Kamal Nath Jha

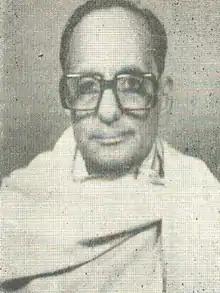
Image of Shri Kamal Nath Jha

Kamal Nath Jha (15 August 1923 - was a freedom fighter, social activist, Bihar state legislative assembly member, Rajya Sabha member and later an Indian National Congress Lok Sabha Member of Parliament from the Saharsa (Lok Sabha constituency).